India's Ultimate Warrior

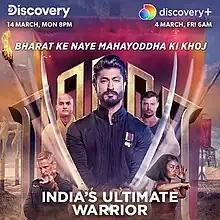

India's Ultimate Warrior is a reality television show produced by Base Films. Actor and Martial Artist Vidyut Jamwal is Dojo Master in the show. This show is based on a complete Warrior theme, as its setup is an ancient Martial Arts Dojo, where 16 elite fighters and athletes selected from across India will demonstrate their skills to prove that they are the ultimate warrior. All participants will go through a variety of challenges to prove their skills.